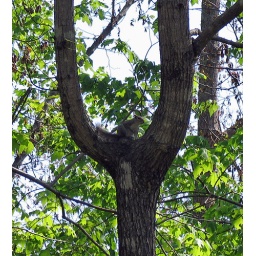
A squirrel in a tree at one our friends house in Clemmons